Hampshire Yeomanry

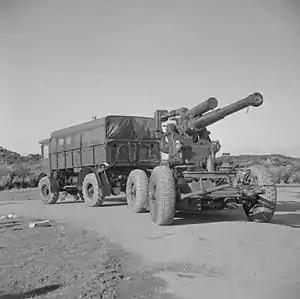
AEC Matador artillery tractor towing a 3.7-inch HAA gun on a training exercise in the UK.

In the autumn of 1942 the regiment, equipped with 24 3.7-inch guns, was joined by its own HAA Signal Section of the Royal Corps of Signals (RCS) and by November it was fully organised for mobile operations with the following composition: